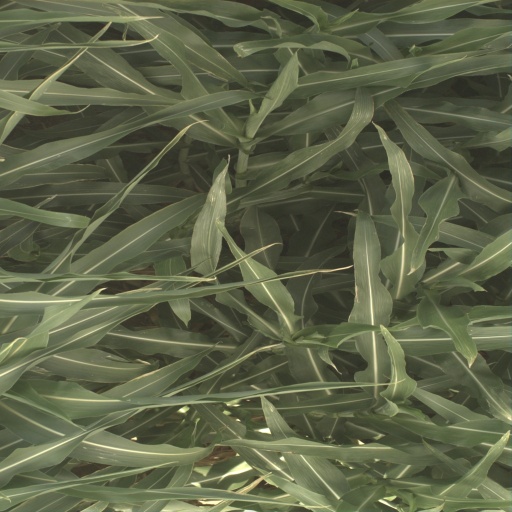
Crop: sorghum